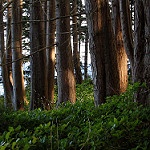
Scene: Outdoor